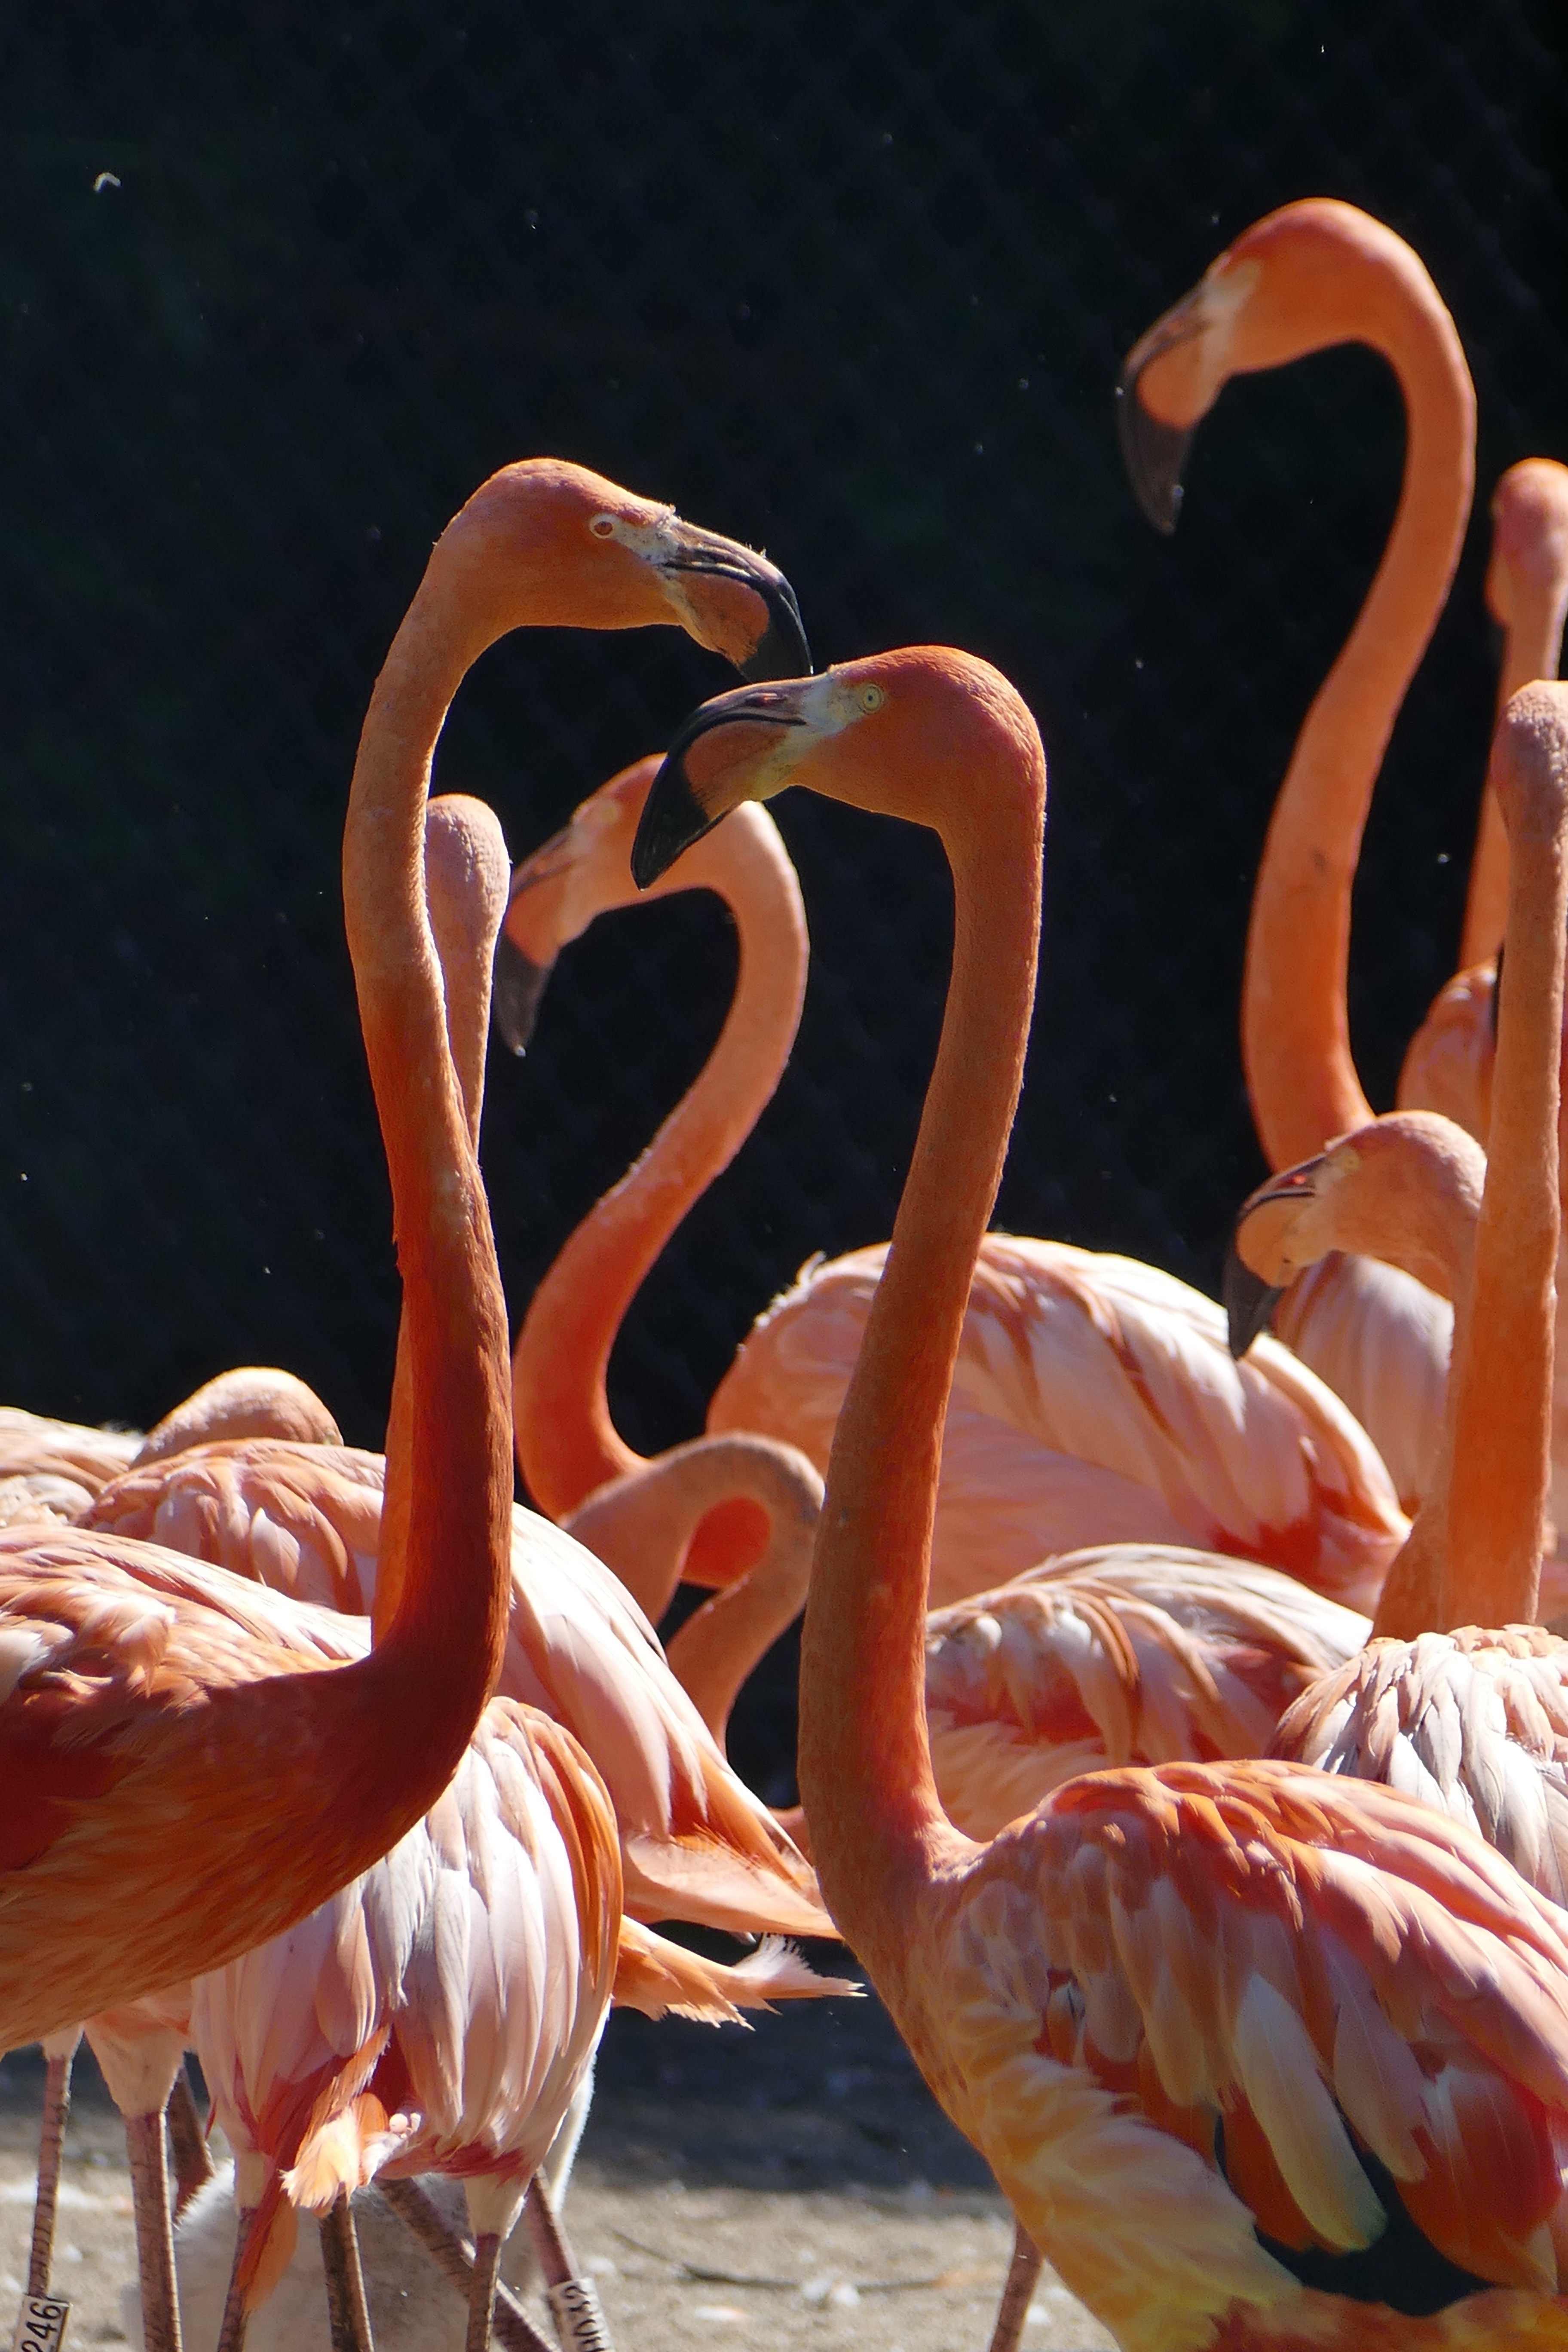
water, nature, bird, wing, animal, swim, zoo, beak, fish, fauna, flamingo, vertebrate, large, water bird, pinnate, large beak